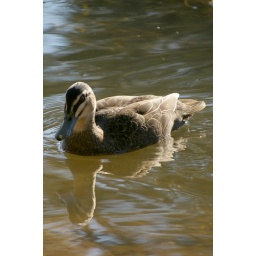
duck in water